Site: brandenburg
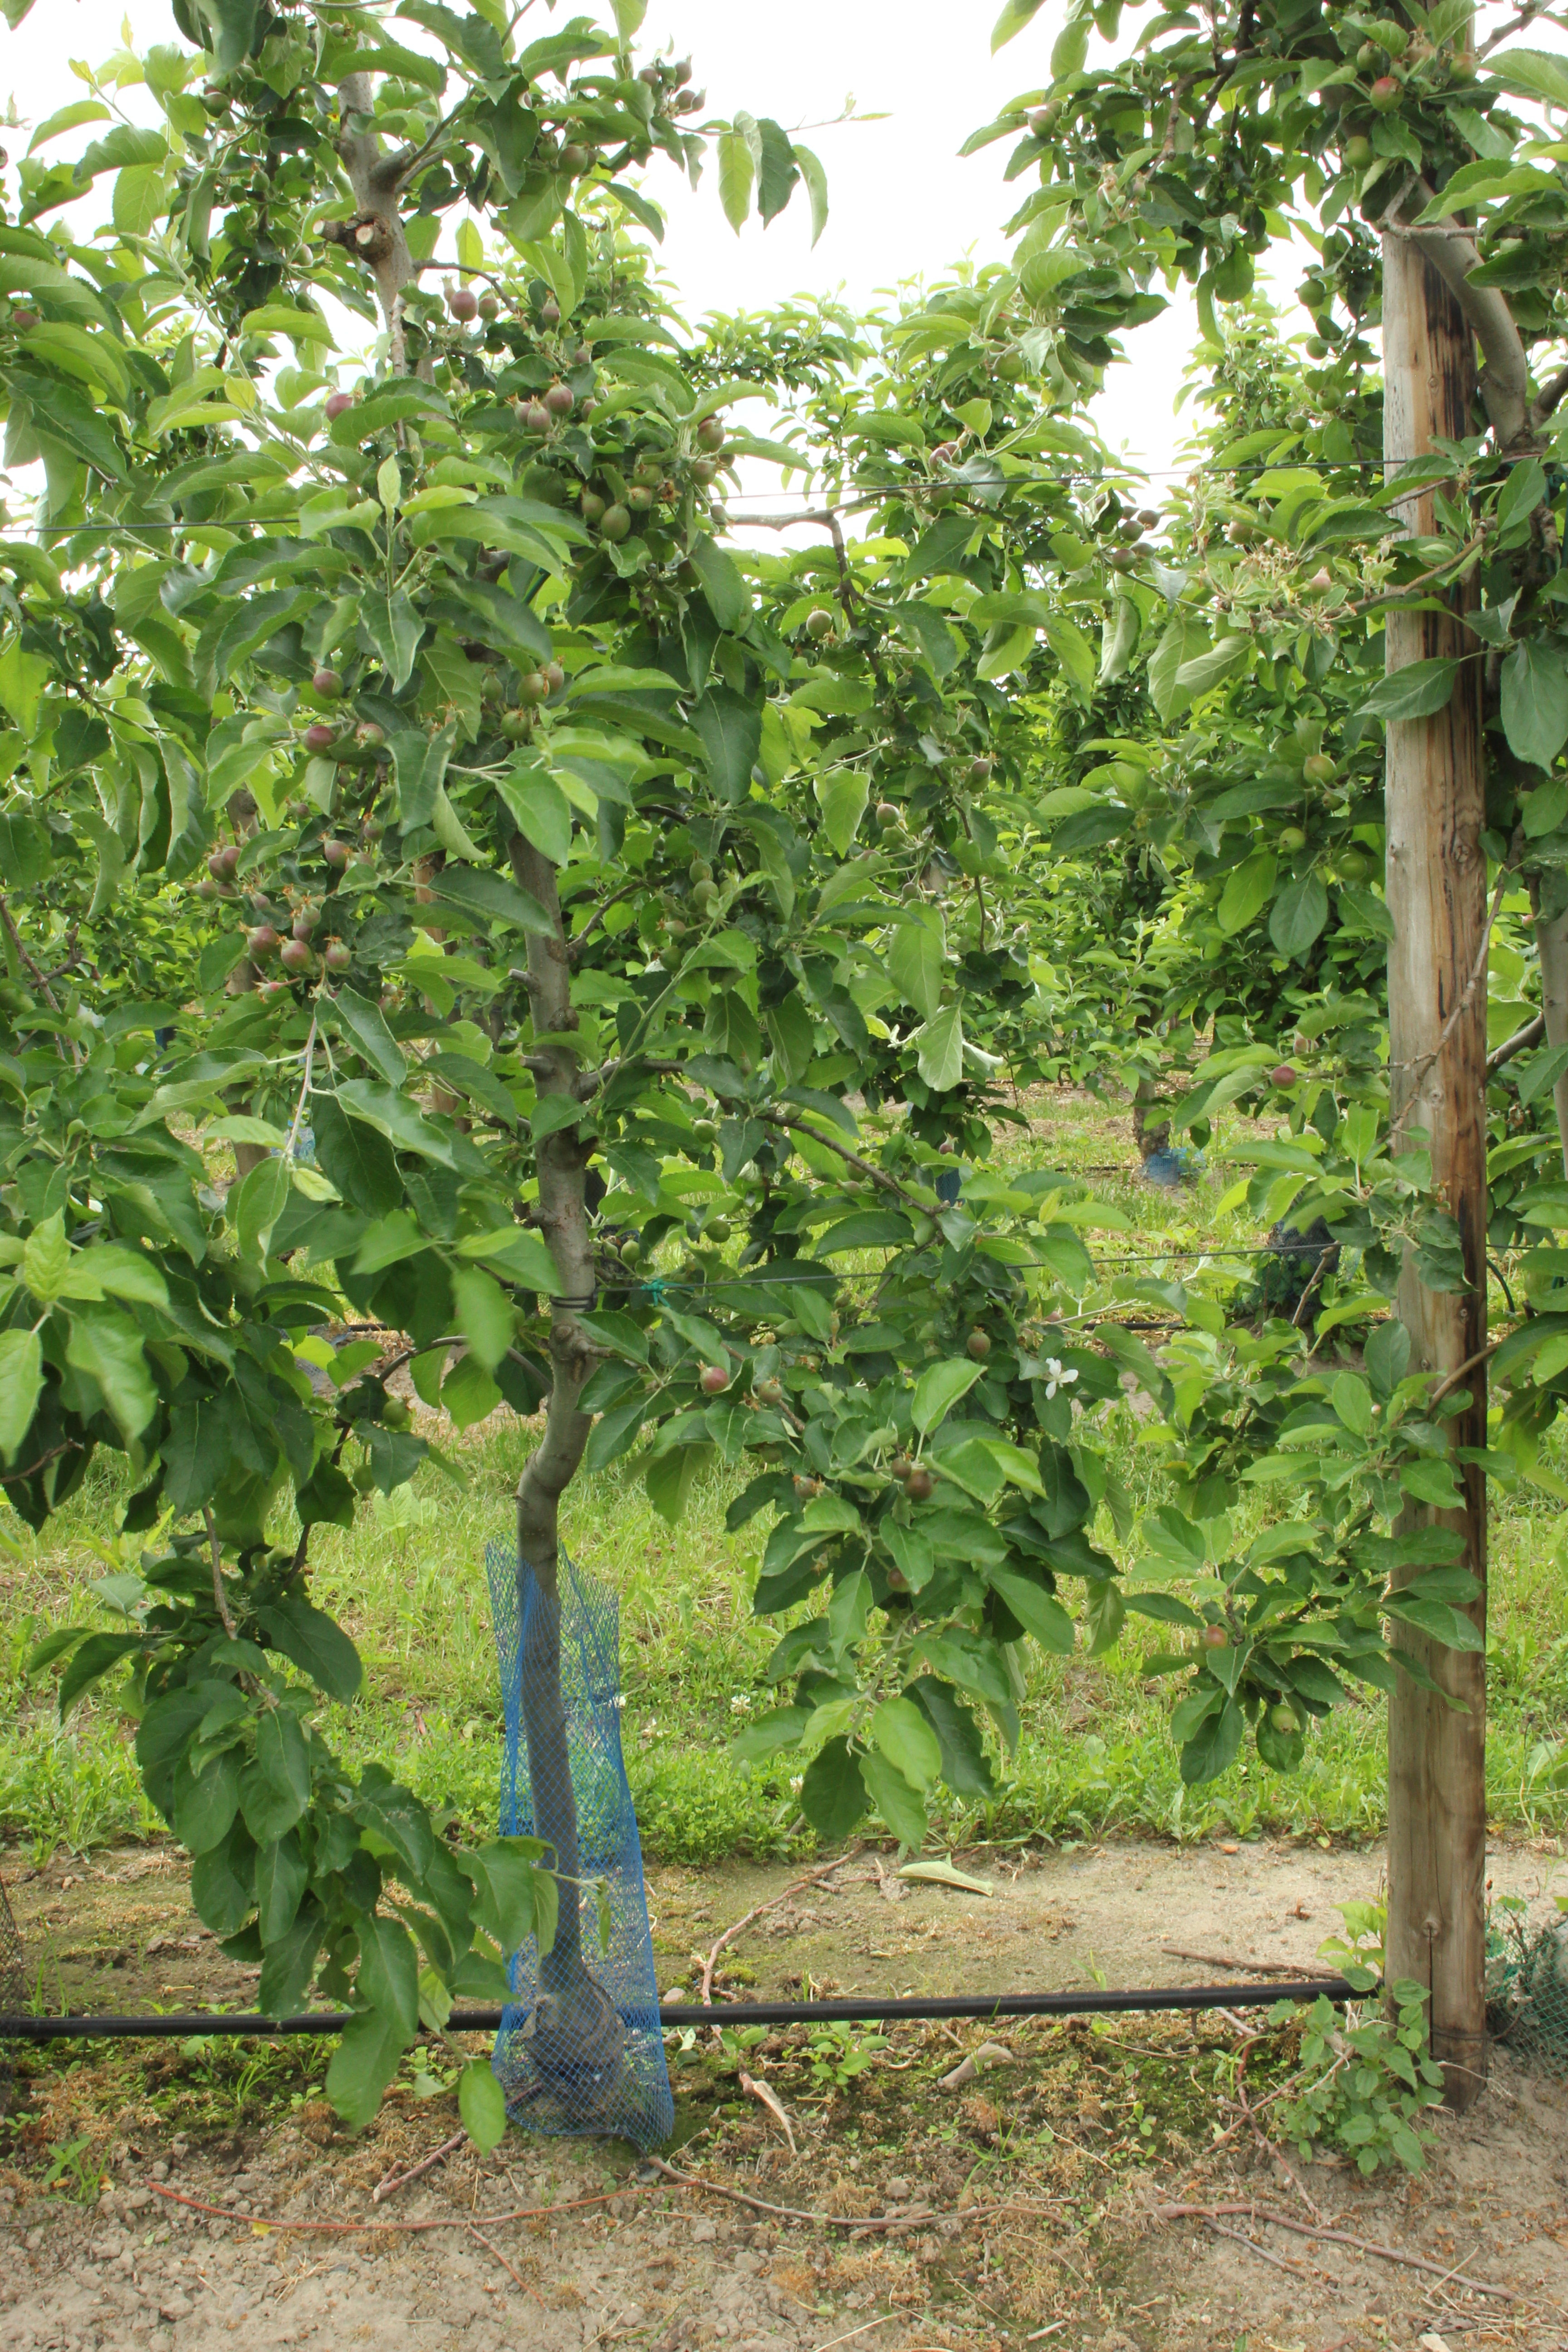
Growth stage (BBCH 72): Development of fruit